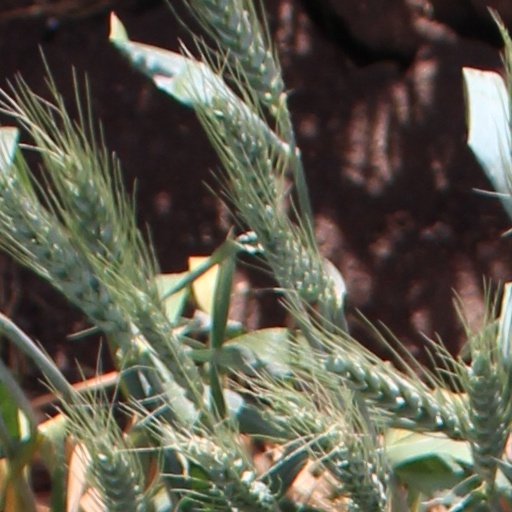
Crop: wheat